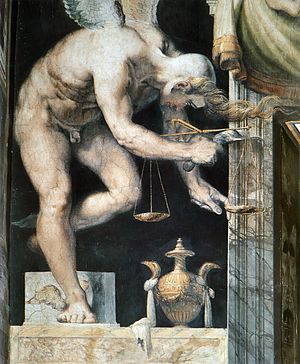
Kairos / Kairos og chronos
Kairos